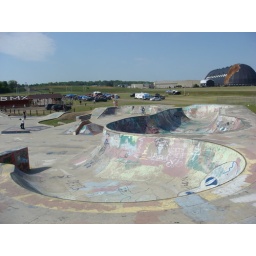
The big building in the back houses the Goodyear blimp.